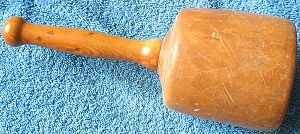
Knippel (træværktøj)
Knippel brugt af snedker; dette eksemplar er fremstillet af en gammel drejer i Roskilde.
En knippel er blandt træsmede almindeligvis en afdrejet klods med et kort skaft, der anvendes til at drive på stemmejern o. lign. med træhæfte.